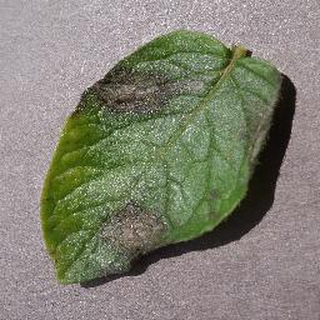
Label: potato_late_blight